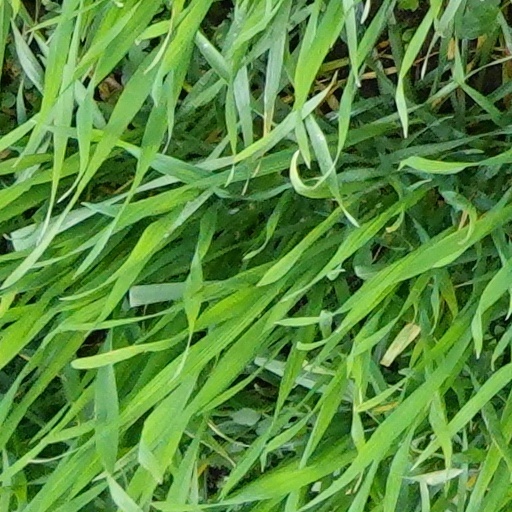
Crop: wheat